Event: Ecuador Earthquake
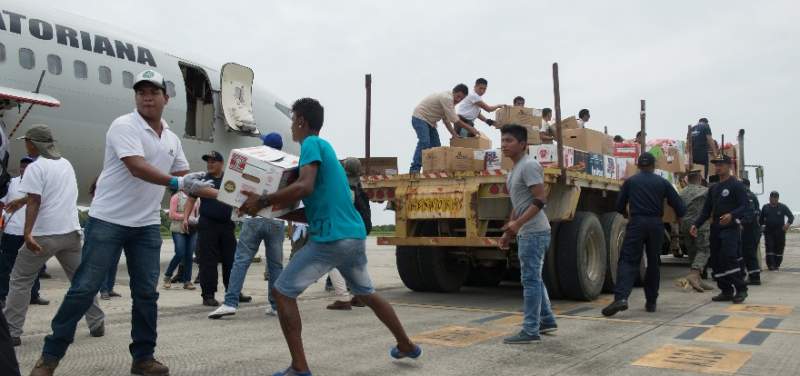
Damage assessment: no_damage